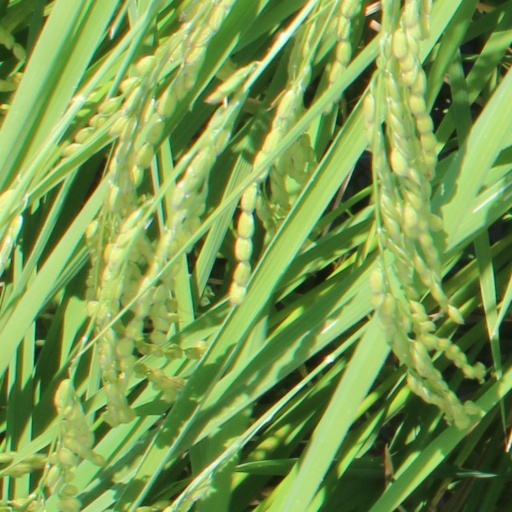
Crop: rice